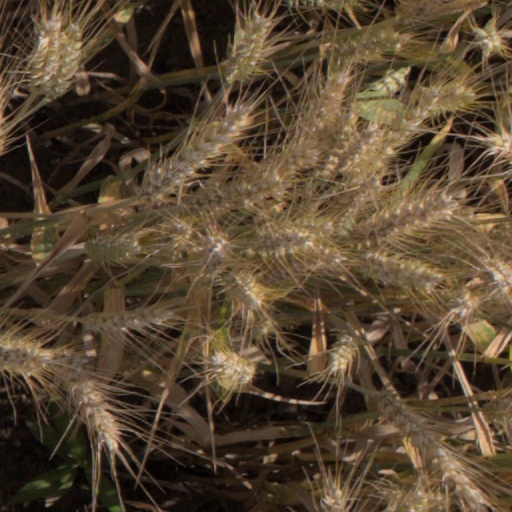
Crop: wheat